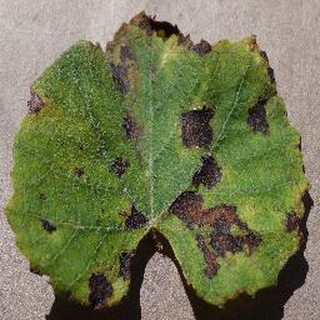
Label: grape_leaf_blight